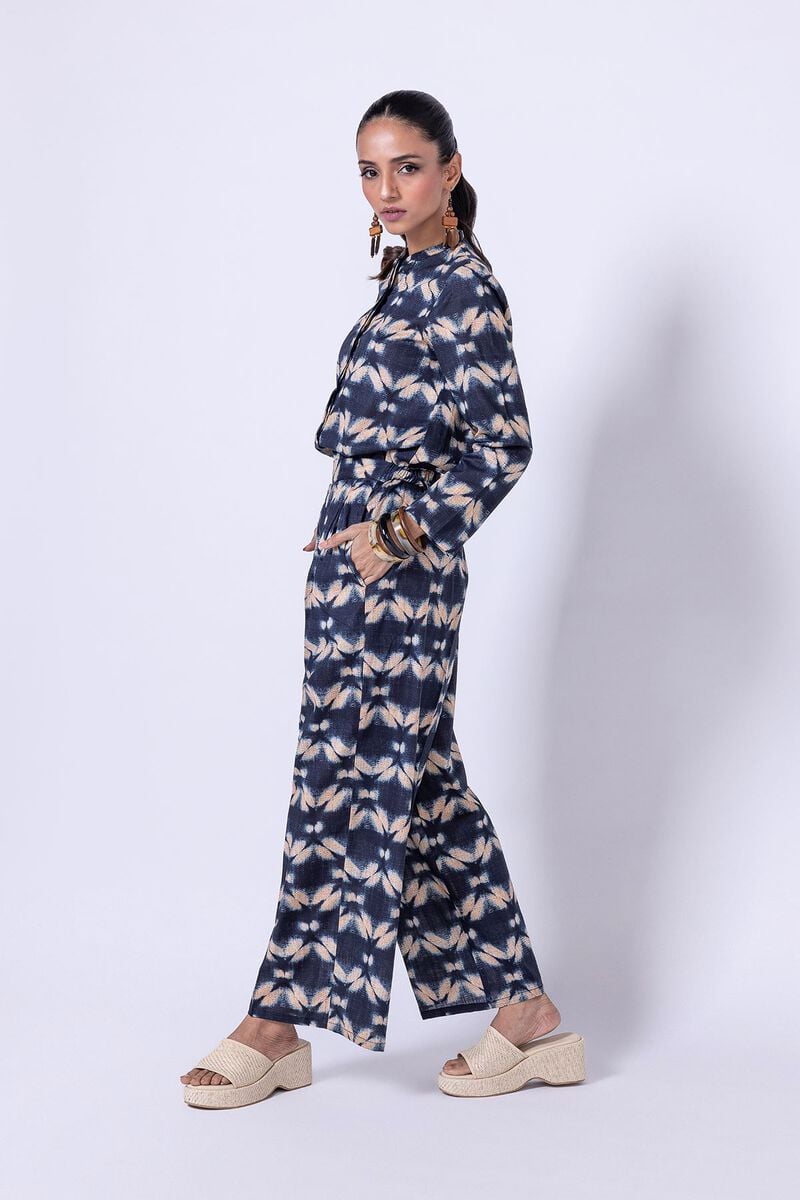
navy multi print wide leg pants